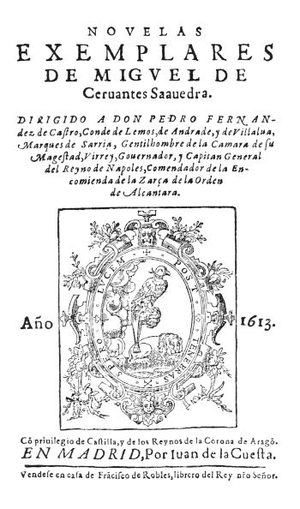
La force du sang est l'une des Nouvelles exemplaires publiées par Miguel de Cervantes en 1613.
Rinconète et Cortadillo est une nouvelle de Miguel de Cervantes qui fait partie du recueil des Nouvelles exemplaires
Les Nouvelles exemplaires sont une série de nouvelles que Miguel de Cervantes a écrites entre 1590 et 1612, qui ont ensuite été publiées en 1613 dans un recueil édité à Madrid par Juan de la Cuesta, étant donné le grand succès qu'il avait obtenu avec la première partie de Don Quichotte. Au début elles reçurent le titre de Nouvelles exemplaires de très honnête entretien.